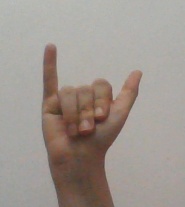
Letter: ya